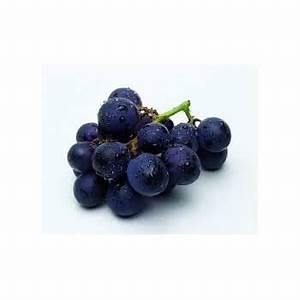
Label: Grapes